Boyer Mill

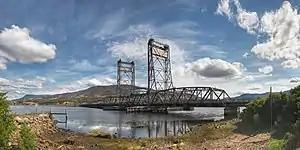
Bridgewater Bridge and causeway in 2008

Downstream, the convict-built, 1830s causeway connecting Granton and Bridgewater via the Bridgewater Bridge acts as a catchment for sludge and wastewater pollutants. Further to this downstream at Lutana, the Risdon Zinc Works has contributed to significant pollution to the estuary waters. The smelter's discharging of methylmercury (mercury) and other toxic heavy metals into the Derwent estuary greatly contributed in creating one of the most polluted river systems in the world by the close of the 1970s. Studies in 2009, 2012 and 2020 have concluded that heavy metal contaminants, including cadmium, lead, zinc and mercury, risk being disturbed by the New Bridgewater Bridge construction project.